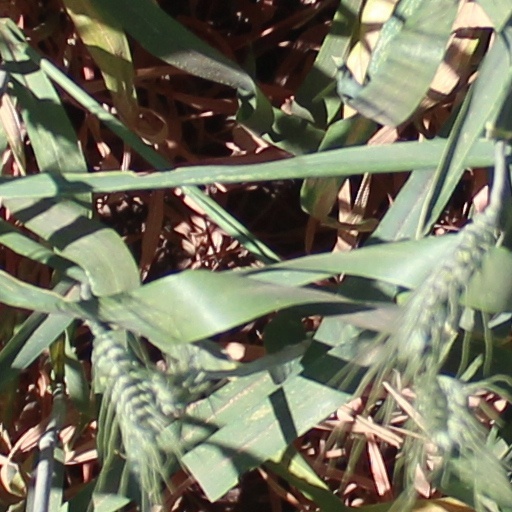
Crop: wheat